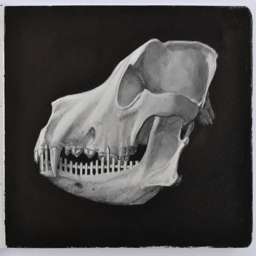
pen brush on watercolor paper .